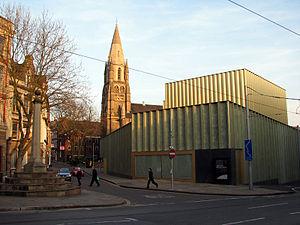
Cette liste des musées du Nottinghamshire, Angleterre contient des musées qui sont définis dans ce contexte comme des institutions qui recueillent et soignent des objets d'intérêt culturel, artistique, scientifique ou historique. leurs collections ou expositions connexes disponibles pour la consultation publique. Sont également inclus les galeries d'art à but non lucratif et les galeries d'art universitaires. Les musées virtuels ne sont pas inclus.